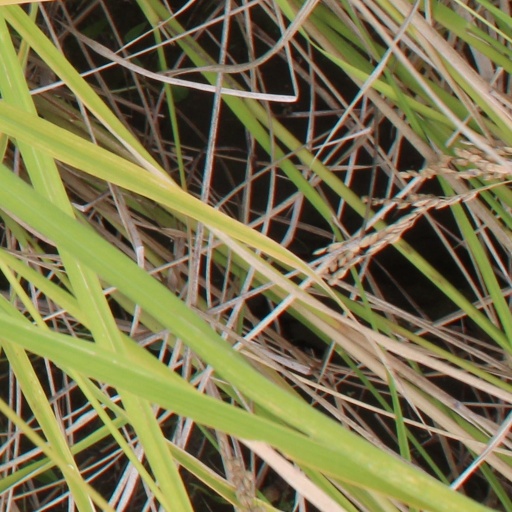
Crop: rice